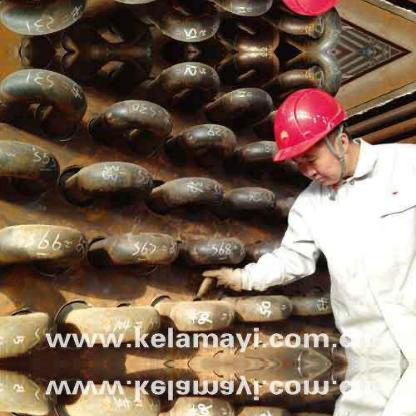
Objects in the image:
label: helmet
label: helmet